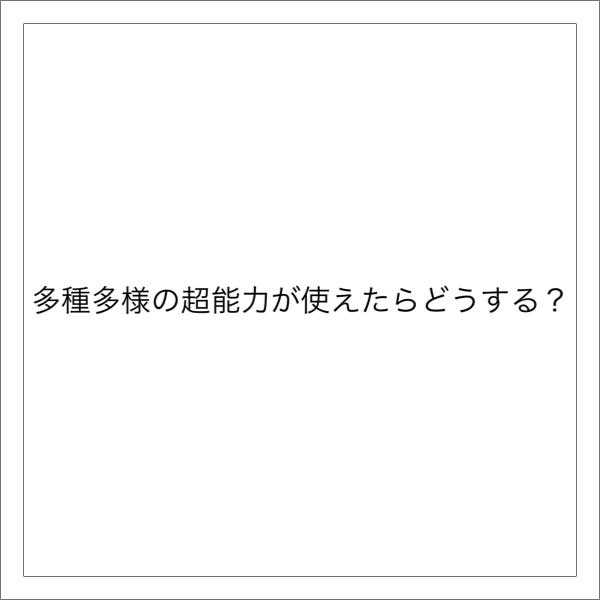
回答: スプーンを多種多様な形にする